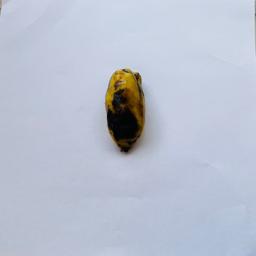
Banana variety: Sabri Kola